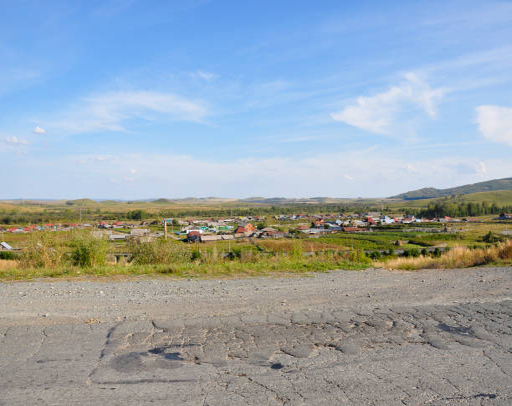
white clouds in the bright blue summer sky over village with small houses far away in the mountains and fields .